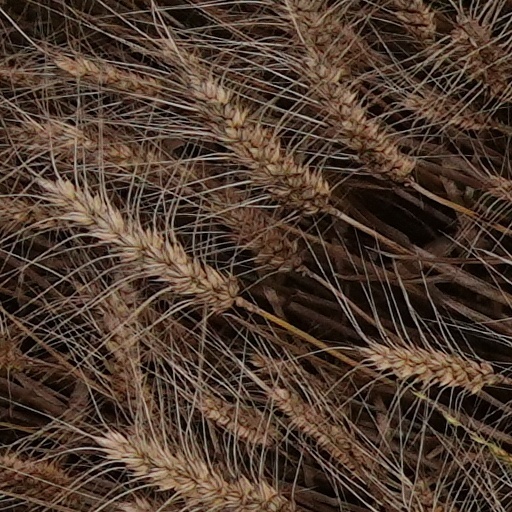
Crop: wheat